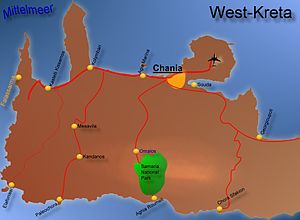
Samaria-kløften
Samaria-kløften nationalpark
Samaria-kløften er et kløft og en nationalpark på Kreta og er en af de største turistattraktionerne på øen. Kløften ligger sydvest på Kreta og blev dannet af en flod som løb mellem bjergene Lefká Óri og Volakias. Kløften er 18 km lang og regnes som en af de længste i Europa. Den nordlige indgangen ligger 1250 moh. mens den sydlige udgang er på havniveau, ved landsbyen Agia Roumeli.